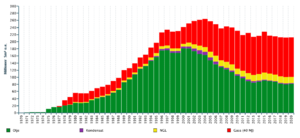
Nordsøolie / Indvindingens historie og betydning / Norge
Graf over den norske kulbrinteproduktion 1970-2020 fordelt efter type.
Graf over norsk kulbrinteproduktion fordelt efter type
Nordsøolie er en samlet betegnelse for forekomster af kulbrinter under Nordsøens bund. De første oliefelter i Nordsøen blev opdaget i begyndelsen af 1960'erne, og siden da har alle lande rundt om Nordsøen iværksat indvinding af de værdifulde råstoffer. Produktionen af olie toppede i 1999 med en dagsproduktion på over 1 mio m³, mens dagsproduktionen af gas nogle år senere nåede tæt på 1 mia m³. Siden da har produktionen været jævnt aftagende.